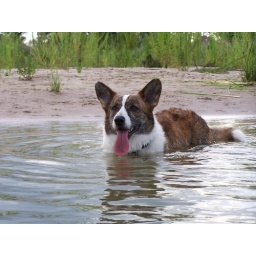
Buggles cooling off in the water after a long run along the beach at the lake.